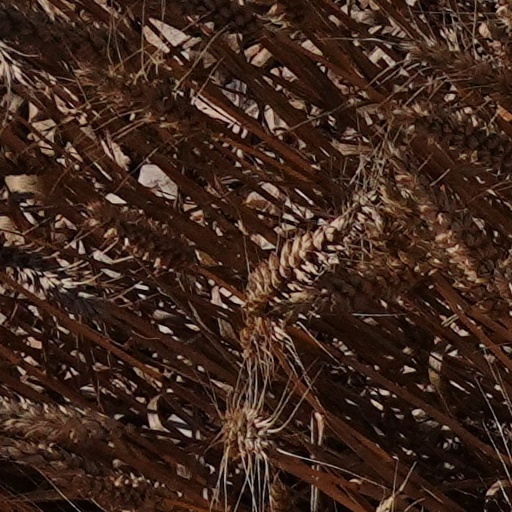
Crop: wheat